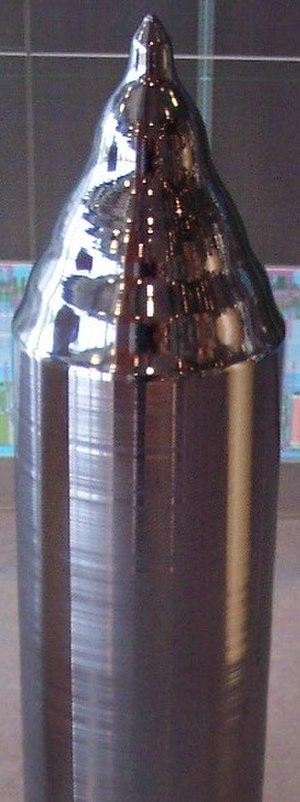
Le silicium est l'élément chimique de numéro atomique 14, de symbole Si. Ce métalloïde tétravalent appartient au groupe 14 du tableau périodique. C'est l'élément le plus abondant dans la croûte terrestre après l'oxygène, soit 25,7 % de sa masse, mais il n'est comparativement présent qu'en relativement faible quantité dans la matière constituant le vivant. Il n'existe pas dans la nature à l'état de corps simple, mais sous forme de composés : sous forme de dioxyde de silicium, d'origine biogène, on le trouve sous forme de silice amorphe, ou d'origine lithogénique lorsqu'il est sous la forme de silice minérale ou d'autres silicates.
Le silicium polycristallin, aussi couramment appelé polysilicium ou poly-Si est une forme particulière du silicium, qui se différencie du silicium monocristallin et du silicium amorphe.
Un monocristal ou matériau monocristallin est un matériau solide constitué d'un unique cristal, formé à partir d’un seul germe. A l'opposé, un polycristal ou matériau polycristallin, est constitué lui d'une multitude de petits cristaux de taille et d'orientation variées.
Le procédé de Czochralski, développée en 1916 par le chimiste polonais Jan Czochralski - est un procédé de croissance de cristaux monocristallins de grande dimension. Ces monocristaux « géants » sont utilisés dans l'industrie électronique, pour les études métallurgiques et pour des applications de pointe. On peut aussi faire croître des gemmes artificielles.